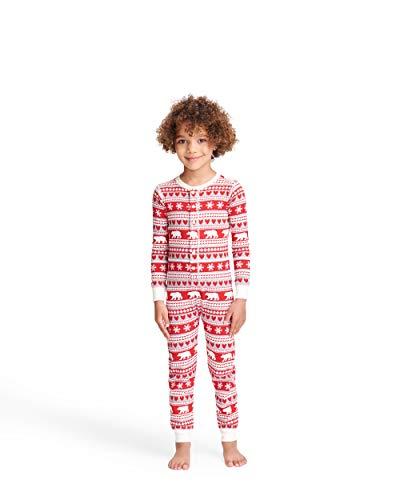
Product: Little Blue House by Hatley Fair Isle Bear & Moose Family Union Suits
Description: Great gift idea for that picture perfect family.
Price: $16.78